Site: brandenburg
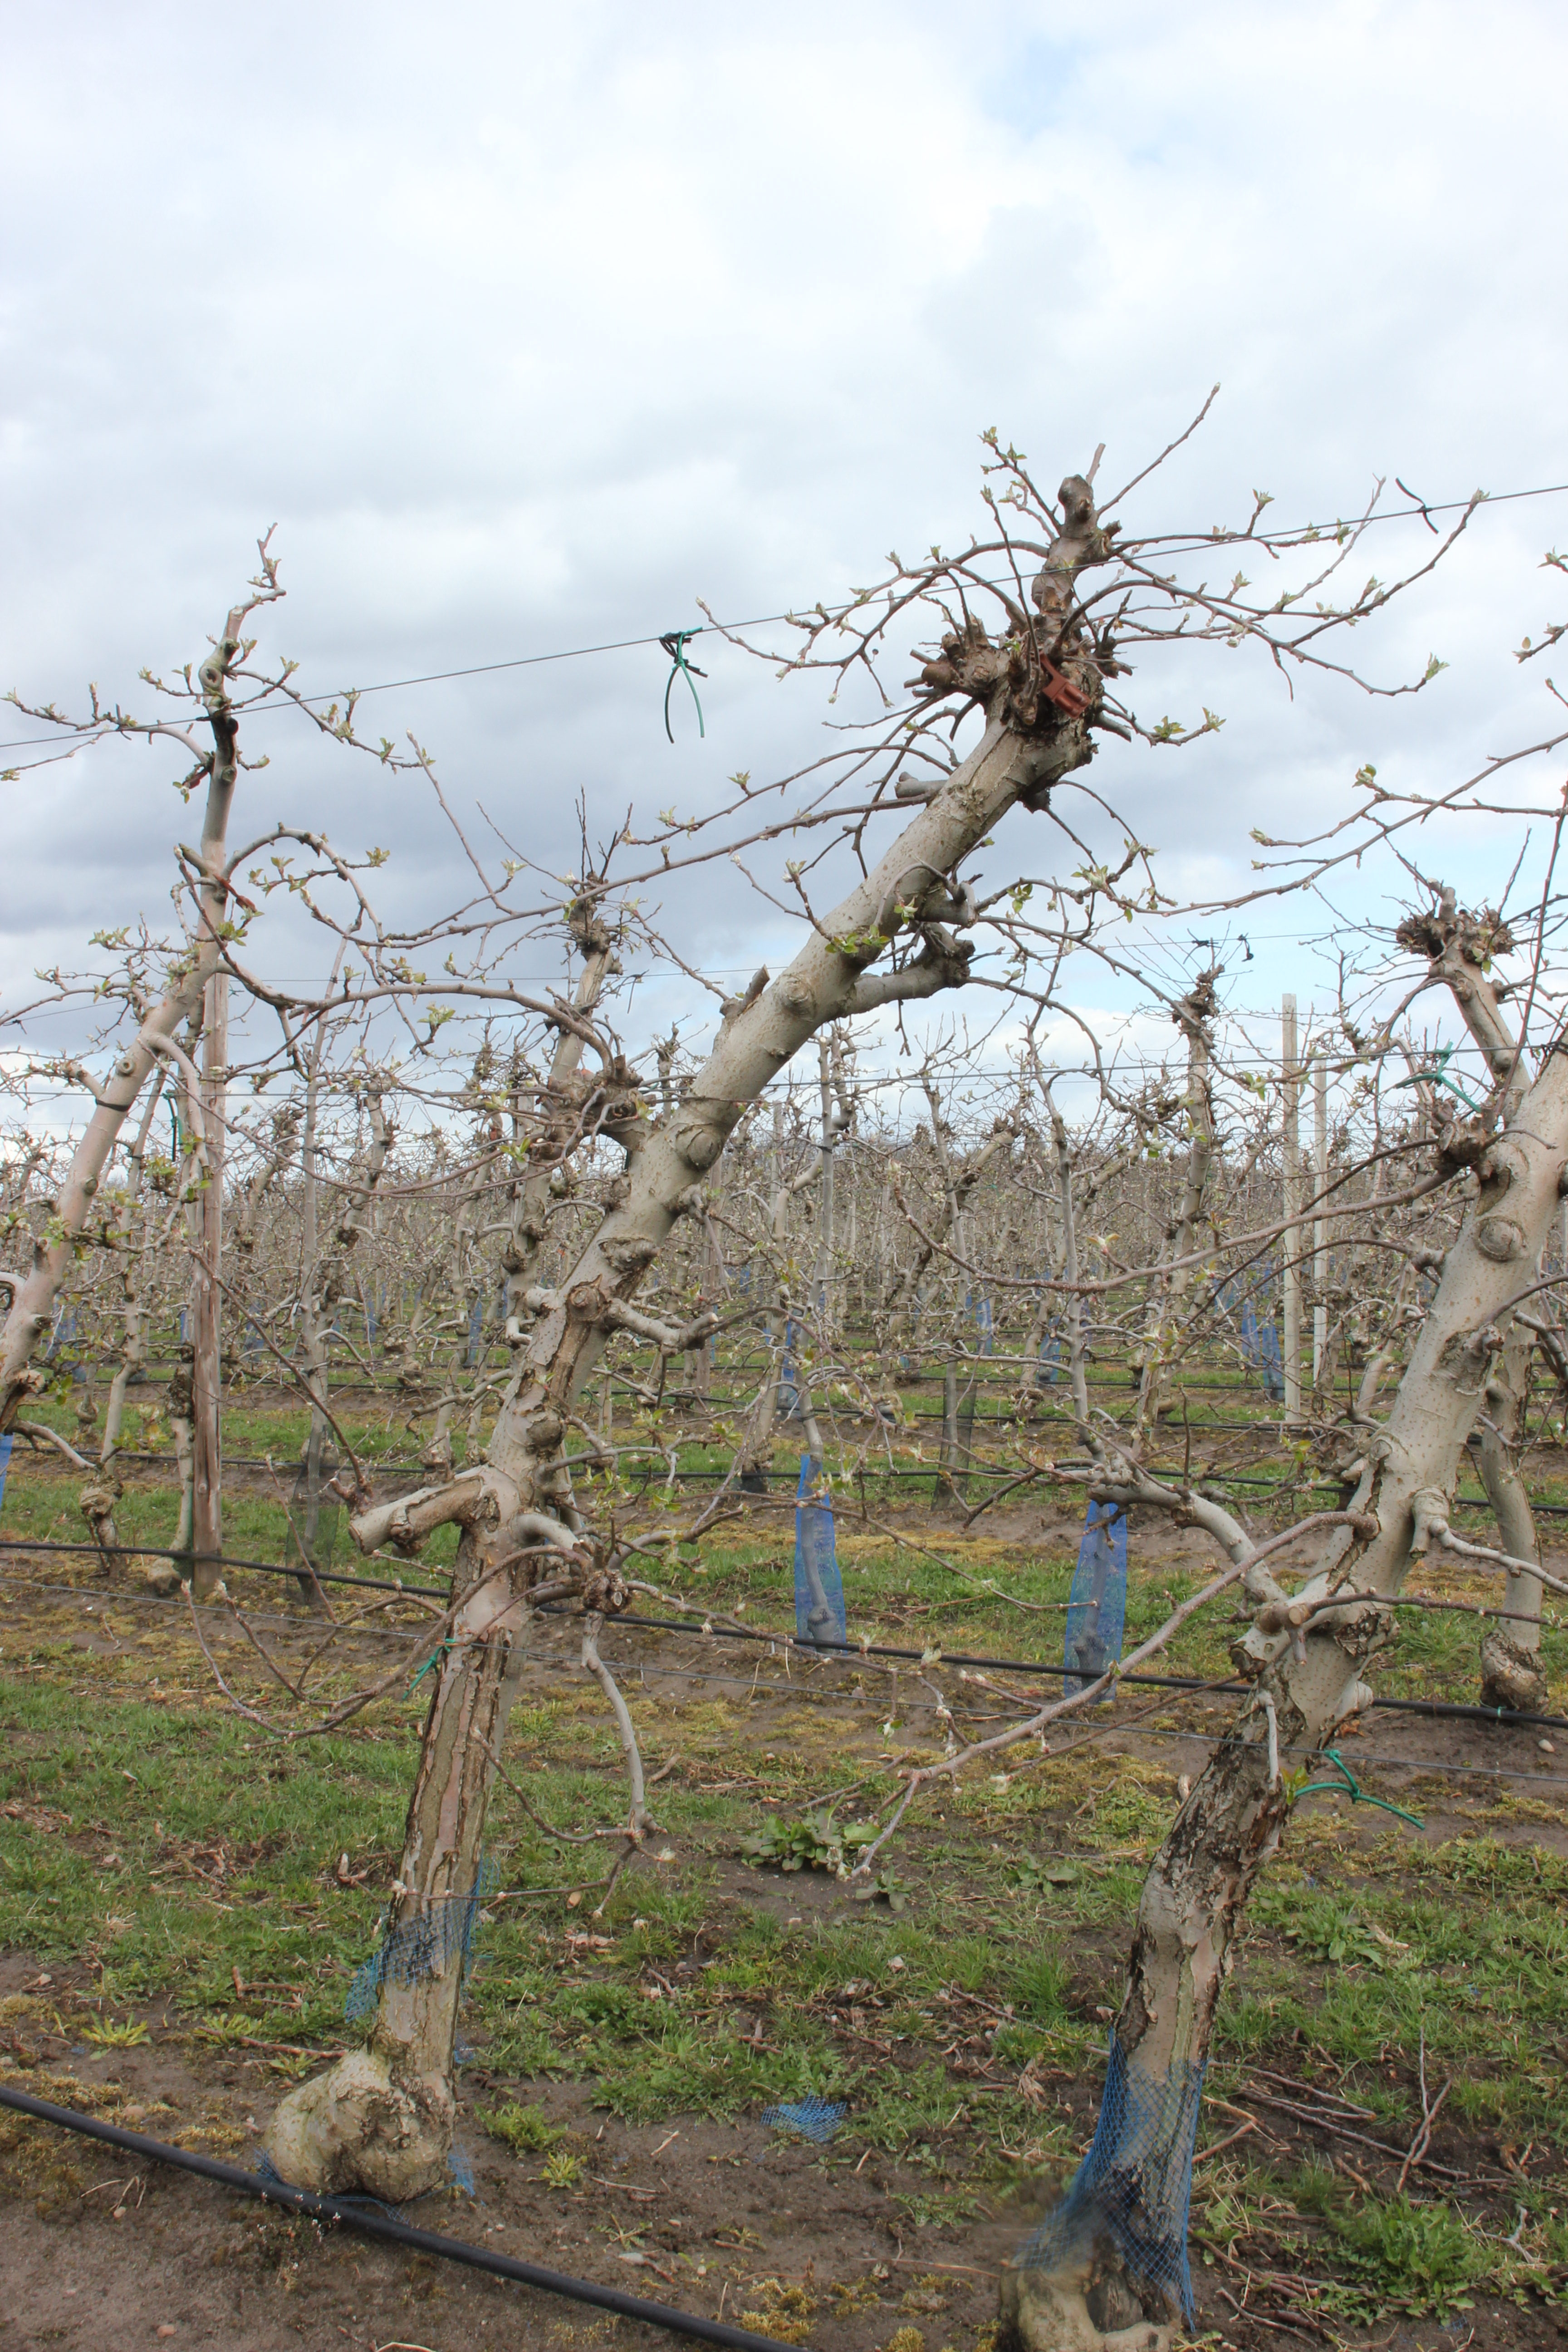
Growth stage (BBCH 55): Inflorescence emergence